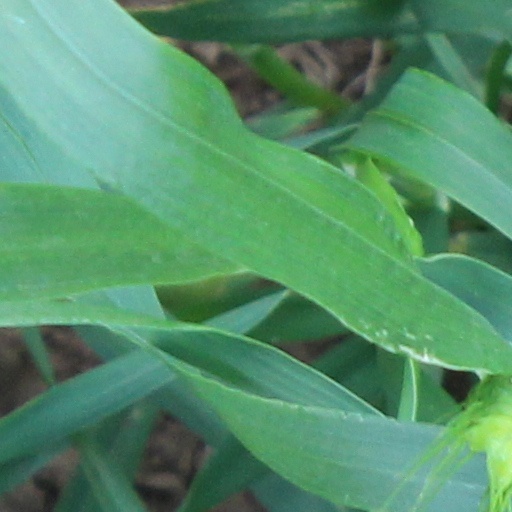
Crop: wheat